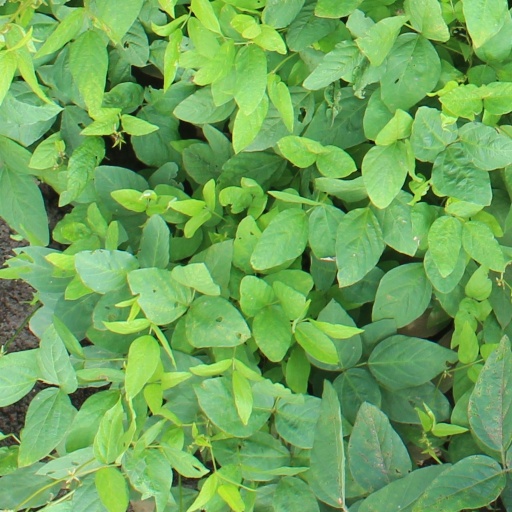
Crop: soybean